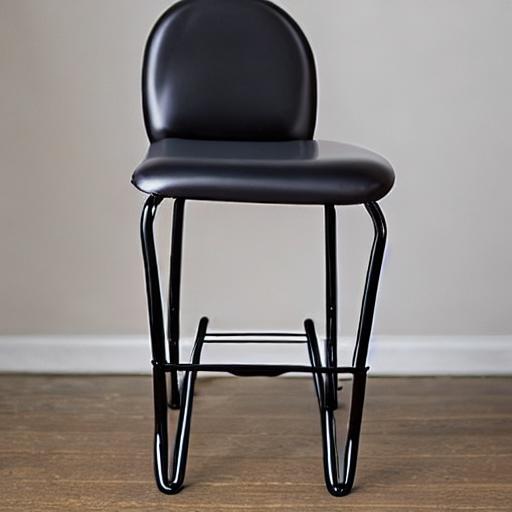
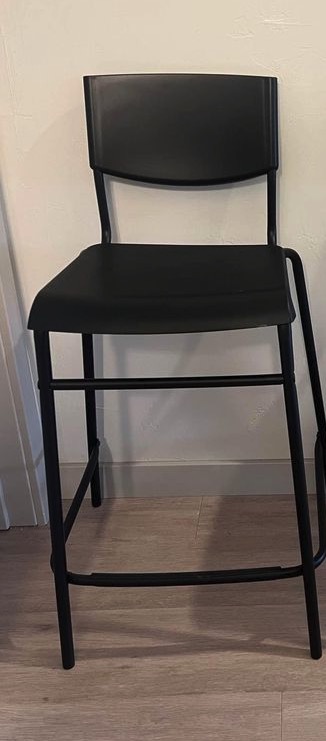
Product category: stool
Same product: no